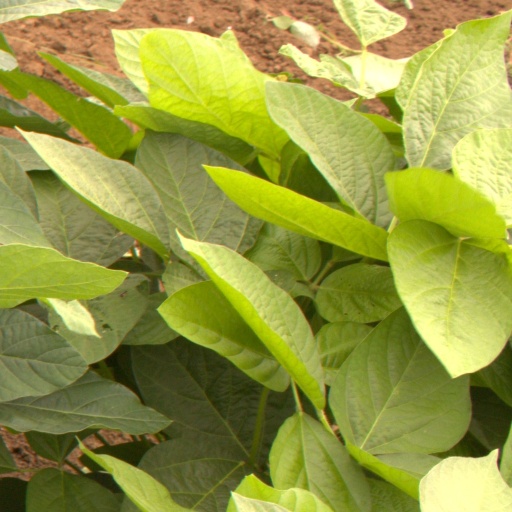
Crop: soybean